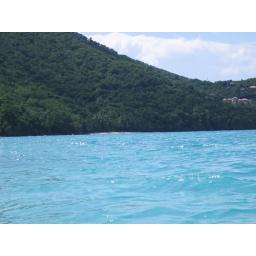
standing in the water in front of the main beach